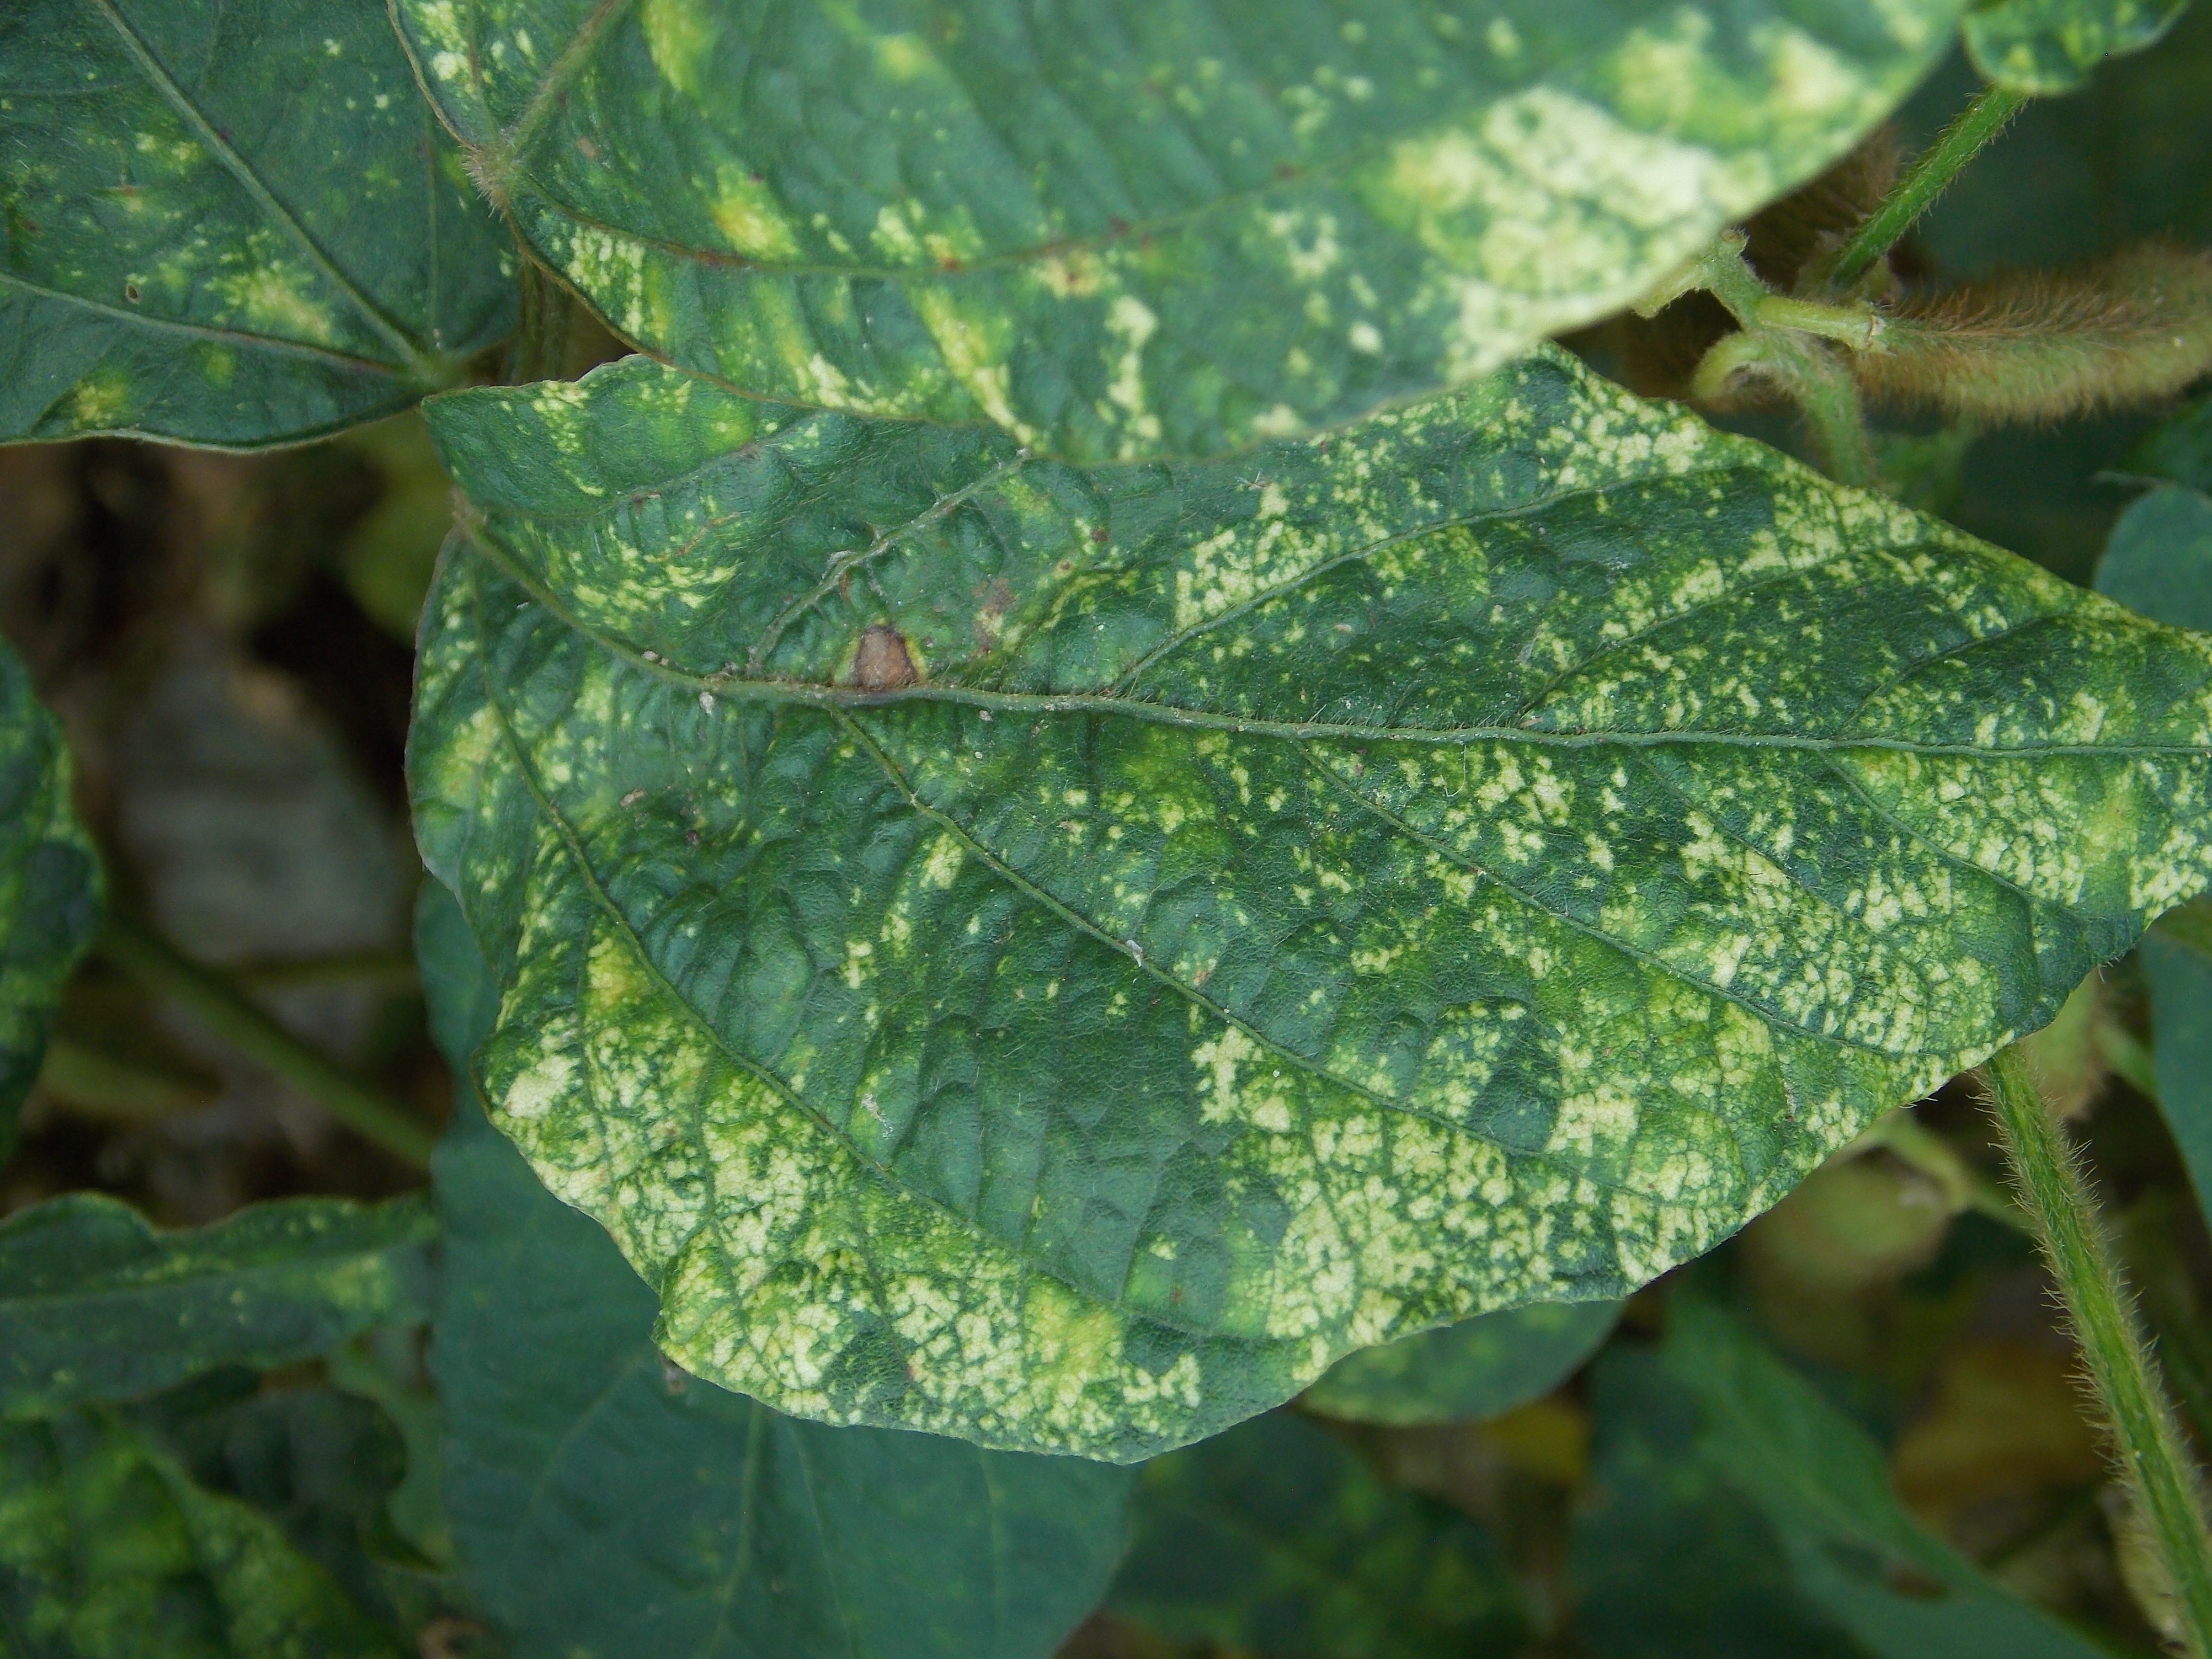
Label: Disease